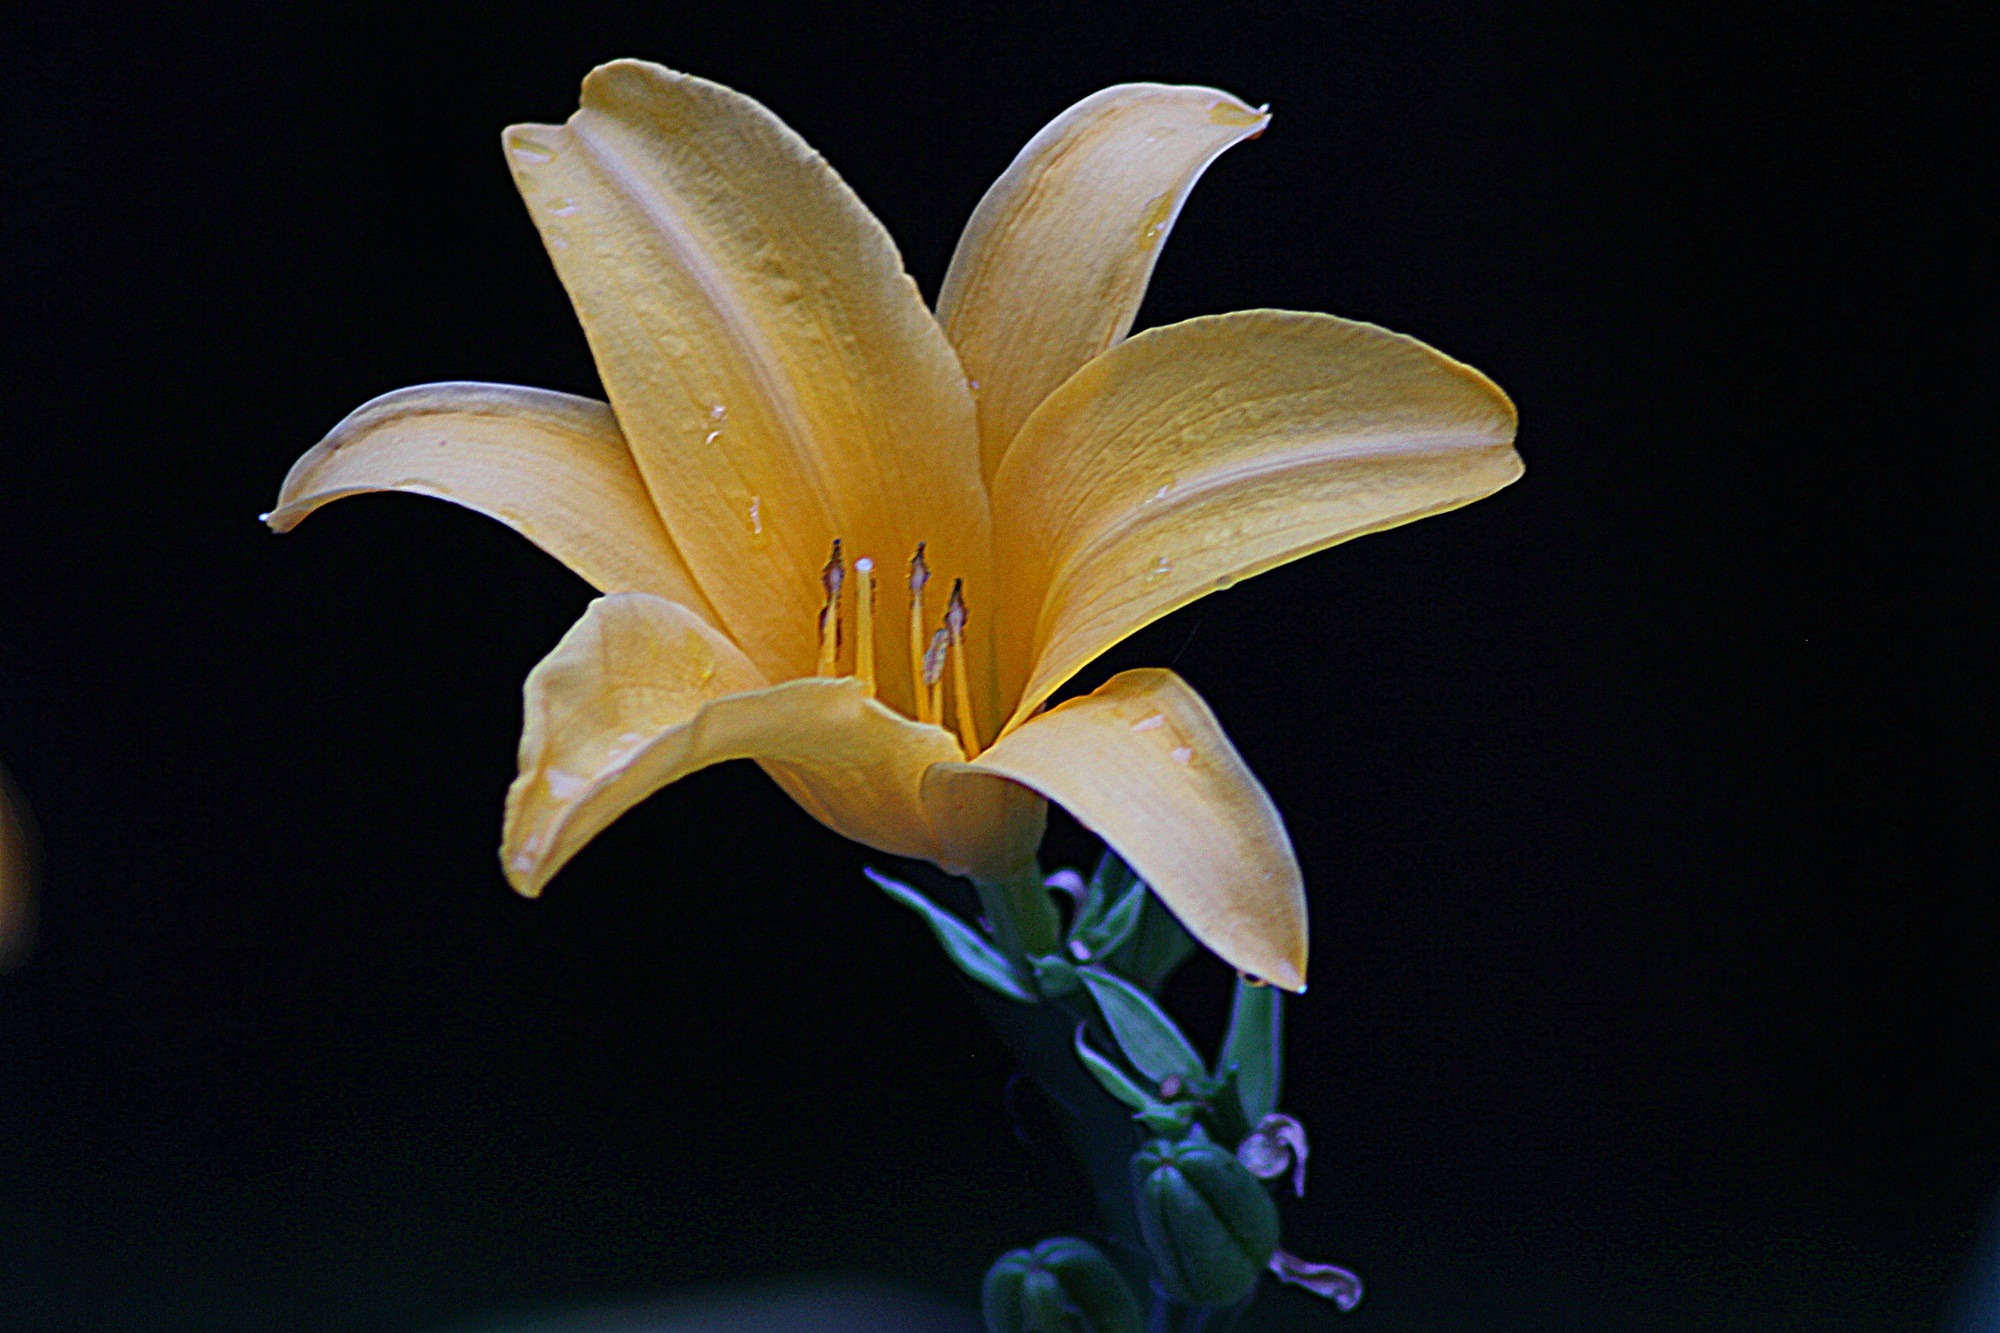
blossom, plant, photography, stem, leaf, flower, petal, bloom, floral, environment, herb, natural, botany, yellow, agriculture, flora, botanical, yellow flower, wildflower, close up, outdoors, vegetation, lily, horticulture, organic, macro photography, flowering plant, plant stem, land plant